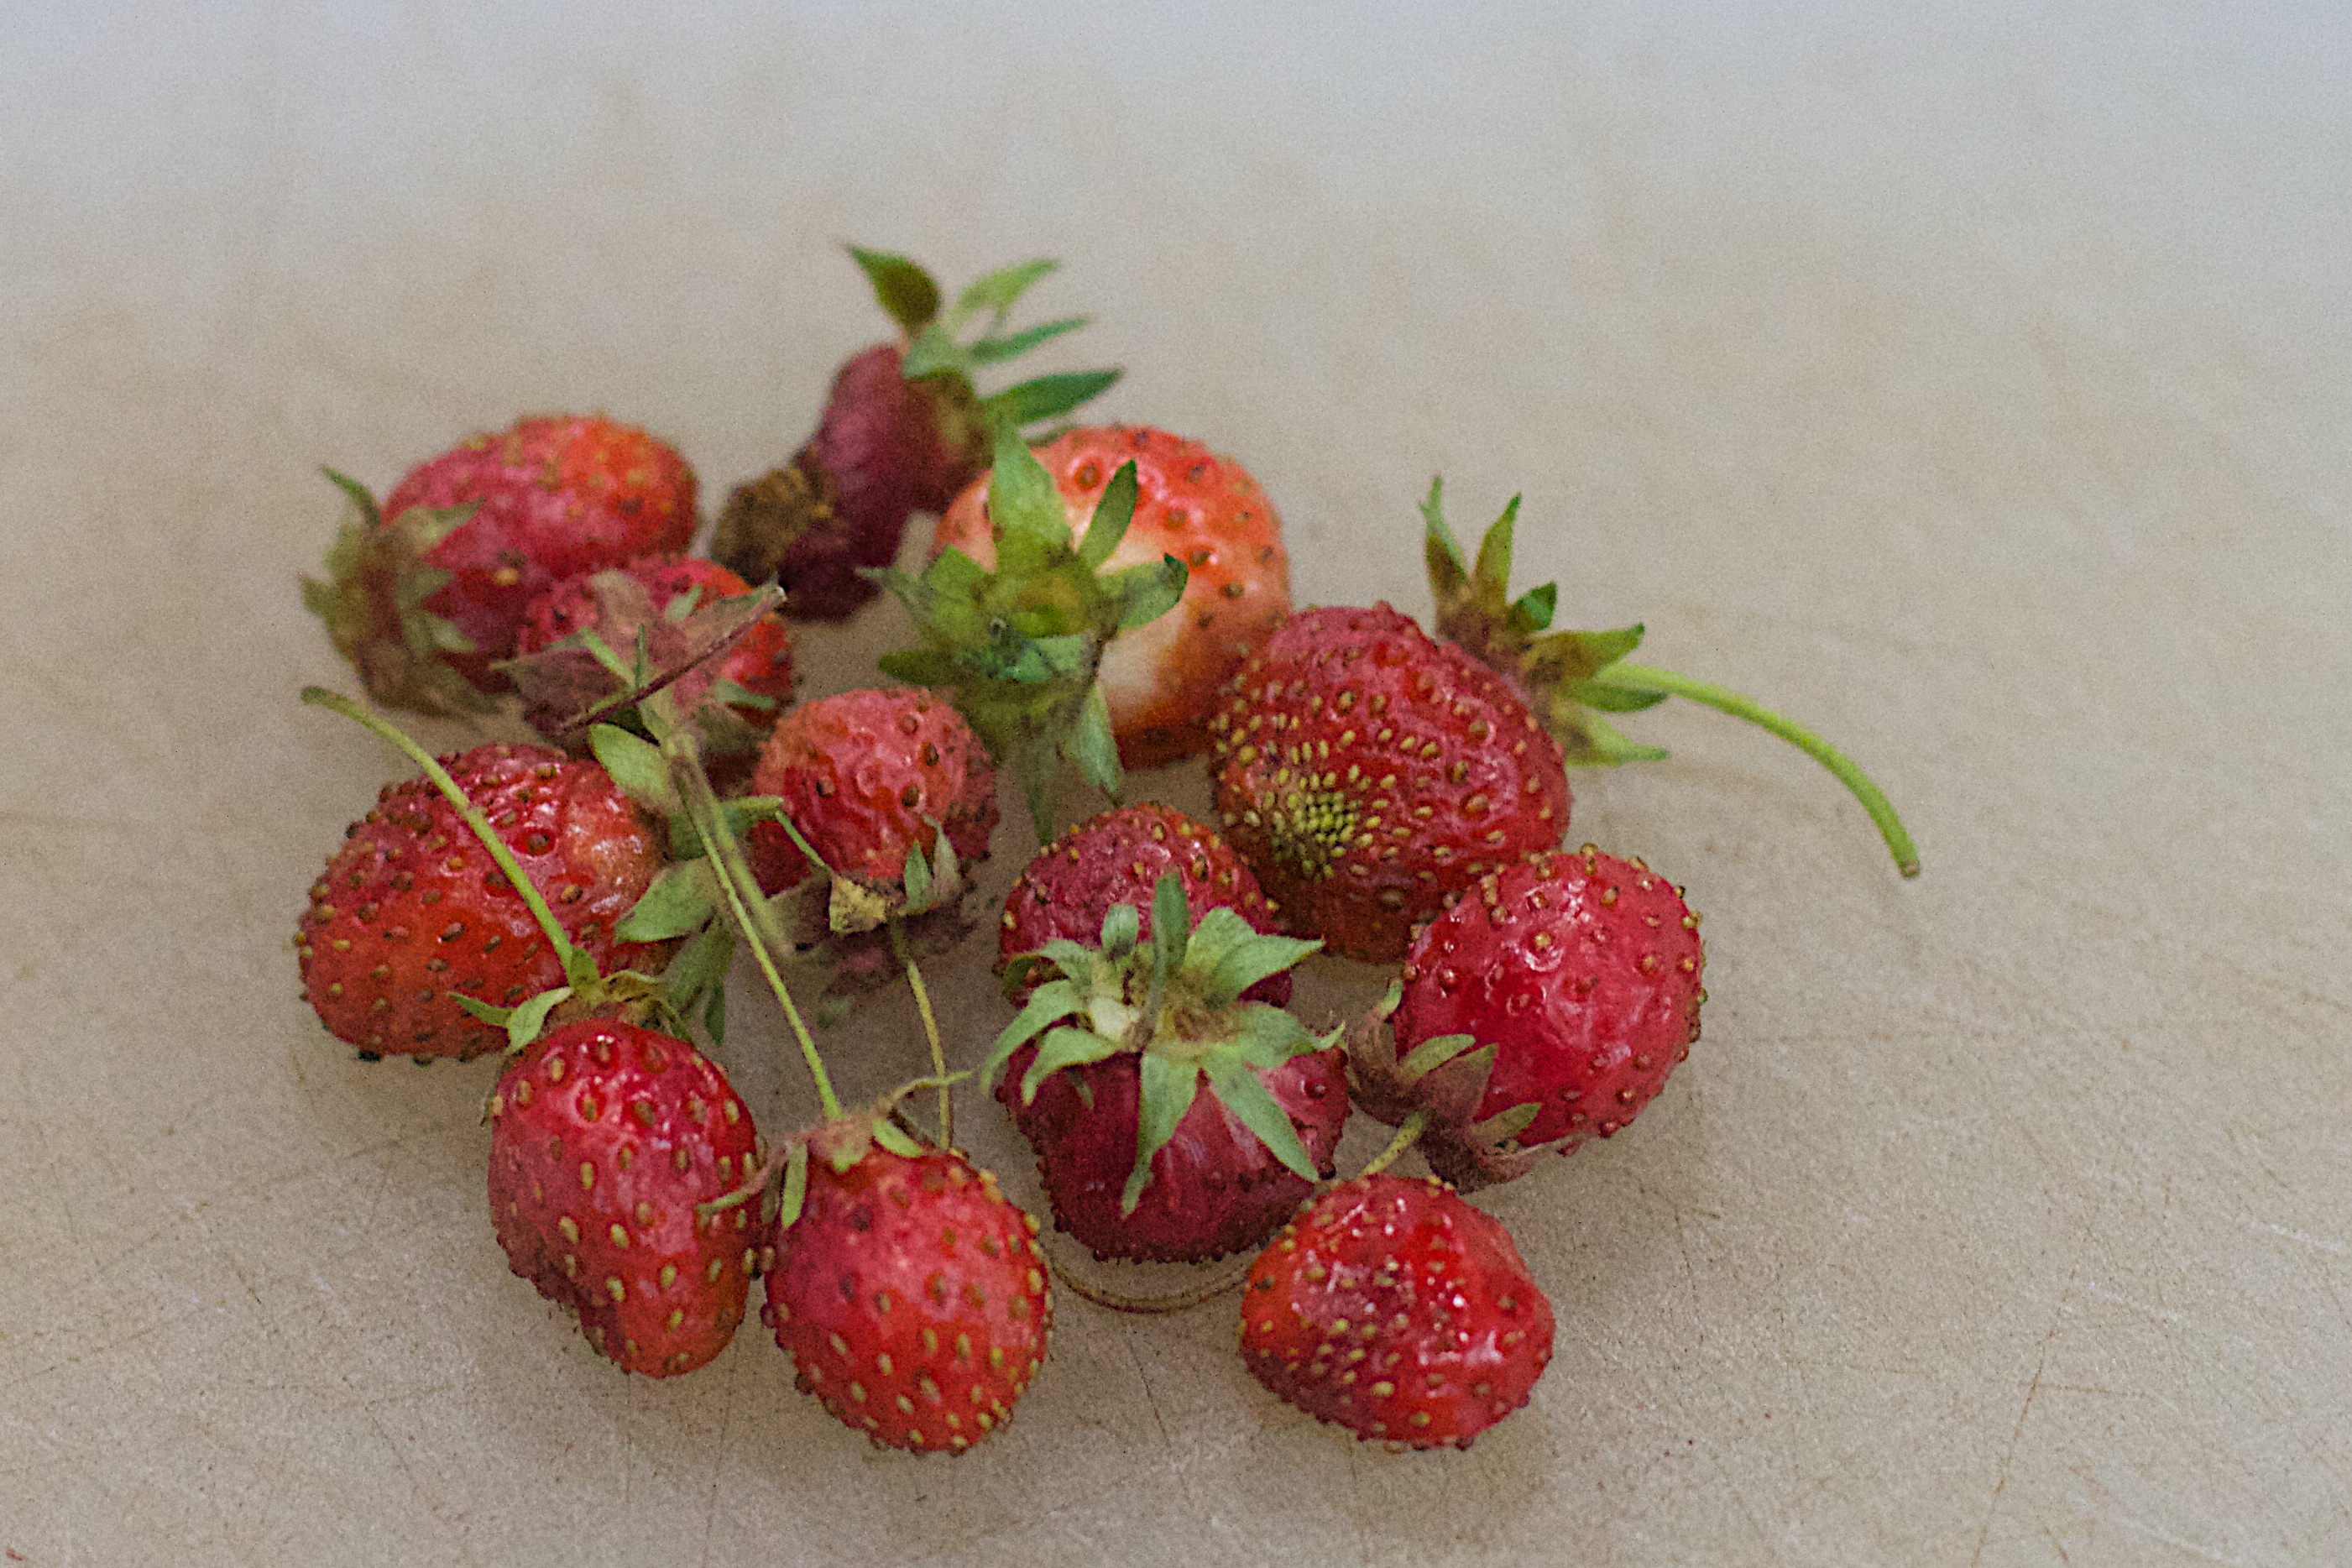
plant, fruit, berry, food, produce, strawberry, strawberries, flowering plant, land plant, frutti di bosco